Estelle Touzet

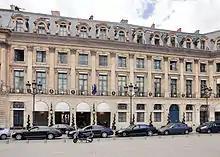
The Ritz Paris in 2011.

In 2015, Estelle Touzet became head sommelier at the Ritz Paris for its reopening after four years of renovation. With a team of seven to nine people (including one woman), she completely rethought the wine list and reviewed the 1,100 references in the palace's cellar, which included between 40,000 and 55,000 bottles of grands crus and rare vintages. She was also involved in the development of a computer system to manage the cellar and wine invoicing more efficiently. Her day-to-day work then included buying bottles, designing the wine list, training teams and providing service in the restaurants and lounges. At the Ritz, she promoted a non-conformist vision of wine, highlighting unexpected pairings such as champagne with red mullet, or gamay with ravioli carbonara with peanut and bacon cream. Her aim was to free herself from the technical details of the wines she tasted, to focus above all on their sensory characteristics. Contrary to her usual practice, she systematically chose the wine she wanted to serve first, before working with the head chef to decide which dish would go best with it. She favored lesser-known Loire Valley appellations, rather than the Burgundy and Bordeaux wines for which Parisian palace cellars were renowned. In September 2018, she inaugurated " "eudis du vin"" (Wine Thursdays) at the Ritz Bar, fun wine-tasting workshops. Estelle Touzet described her role as head sommelier at the Ritz as that of a "merchant of happiness", stating that "whatever bottle we choose, our customers should leave with an unforgettable memory".